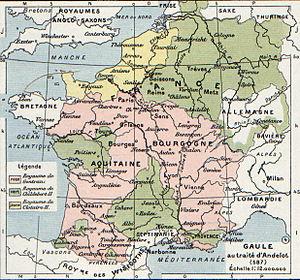
Gaule au traité d'Andelot (587). Paul Vidal de La Blache, Atlas général d'histoire et de géographie (1894). Русский: Карта владений Меровингов из книги.
Le traité d'Andelot, signé en 587 entre Gontran Iᵉʳ, roi de Burgondie, et son neveu Childebert II, roi d'Austrasie, devait assurer une paix perpétuelle entre les deux royaumes.
Occupé dès la préhistoire, le territoire du canton du Valais voit se développer une civilisation originale lors de l'Âge du bronze. Dès le IVᵉ siècle av. J.-C., quatre tribus celtes se partagent son territoire, incorporé par Auguste dans l'Empire romain. Le Valais gallo-romain, situé sur l'importante route du Grand-Saint-Bernard est prospère. Le christianisme y est attesté dès 377 et un évêché est sis à Martigny au plus tard en 381.
Cette page concerne l'année 587 du calendrier julien.
Gontran, dit aussi saint Gontran, est un roi mérovingien et un saint catholique et orthodoxe du VIᵉ siècle. Il est fêté le 28 mars.